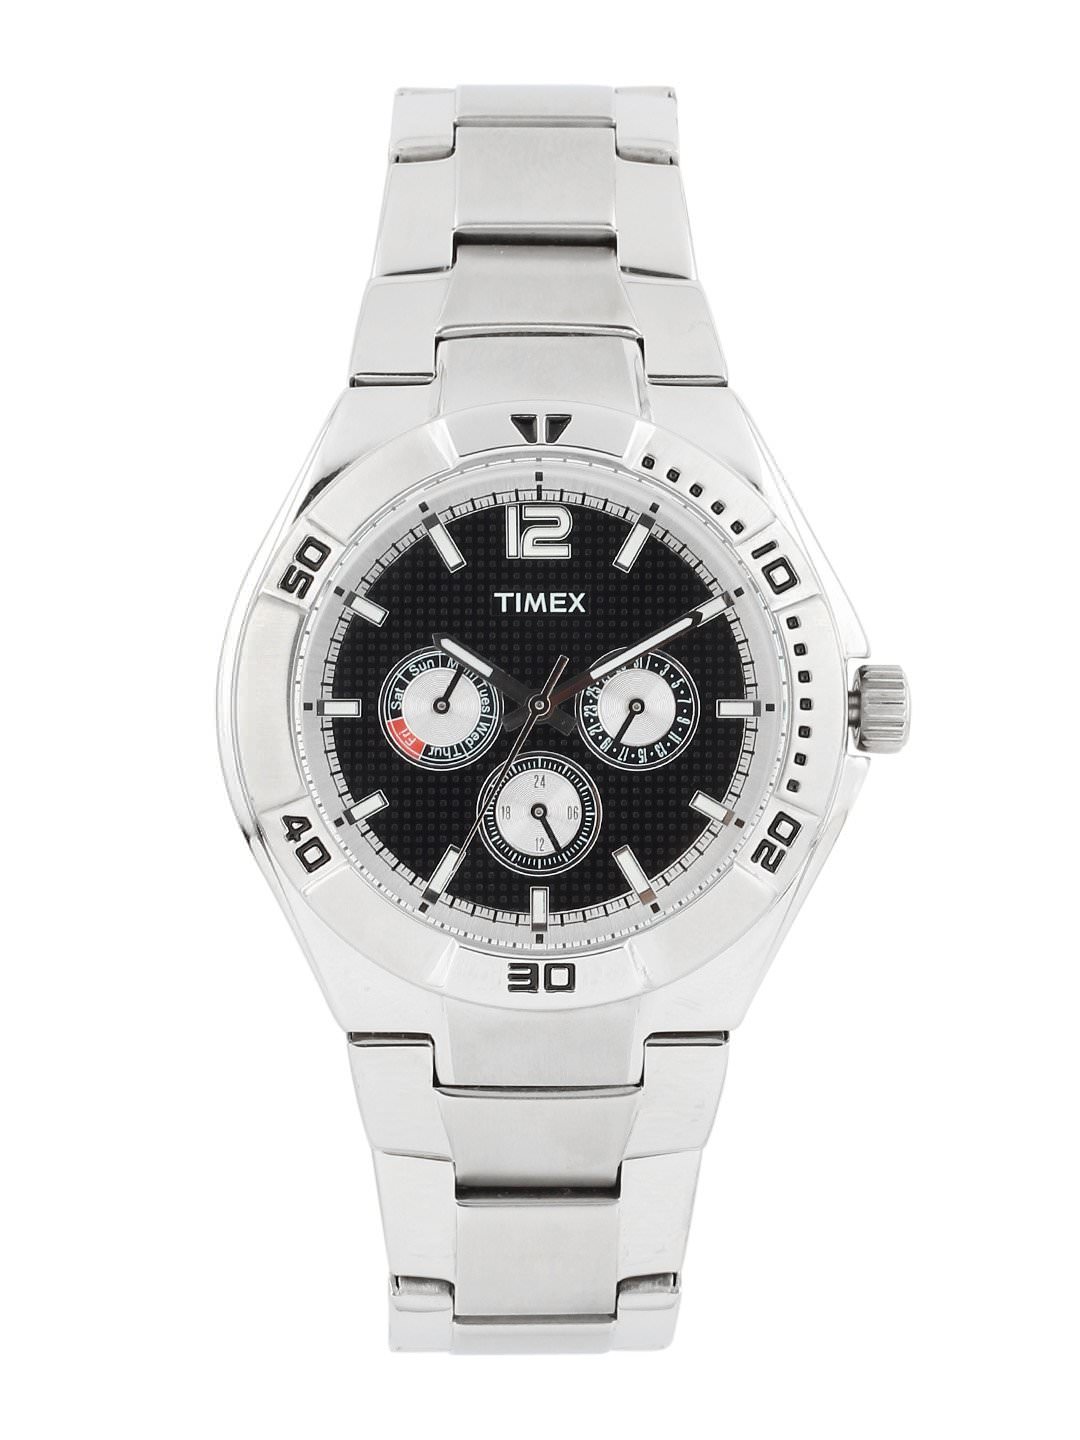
Timex Men Black Dial Watch
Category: Accessories / Watches / Watches
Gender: Men
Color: Black
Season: Winter 2016
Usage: Casual